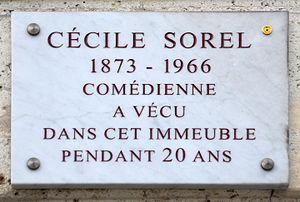
Céline Émilie Seurre, dite Cécile Sorel, comtesse de Ségur par son mariage, née le 7 septembre 1873 à Paris et morte le 3 septembre 1966 à Trouville-sur-Mer, est une comédienne française. Jouissant d'une très grande popularité, elle côtoie les plus grandes personnalités de son temps, au nombre desquelles Clemenceau, Rostand, Guitry... Reine des planches, ses apparitions publiques, le plus souvent dans des costumes extravagants, font à son époque sensation.
Le quai Voltaire se situe à Paris dans le 7ᵉ arrondissement.